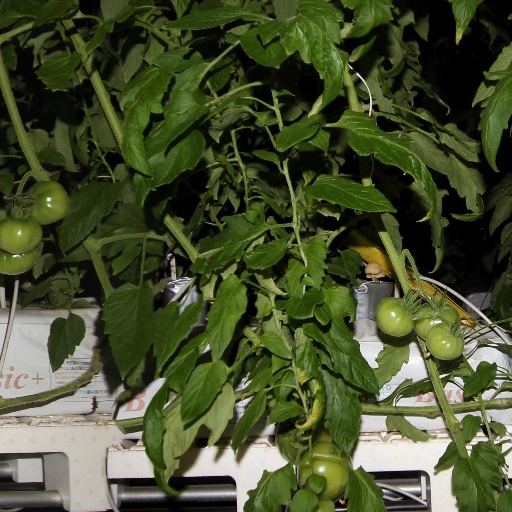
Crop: tomato